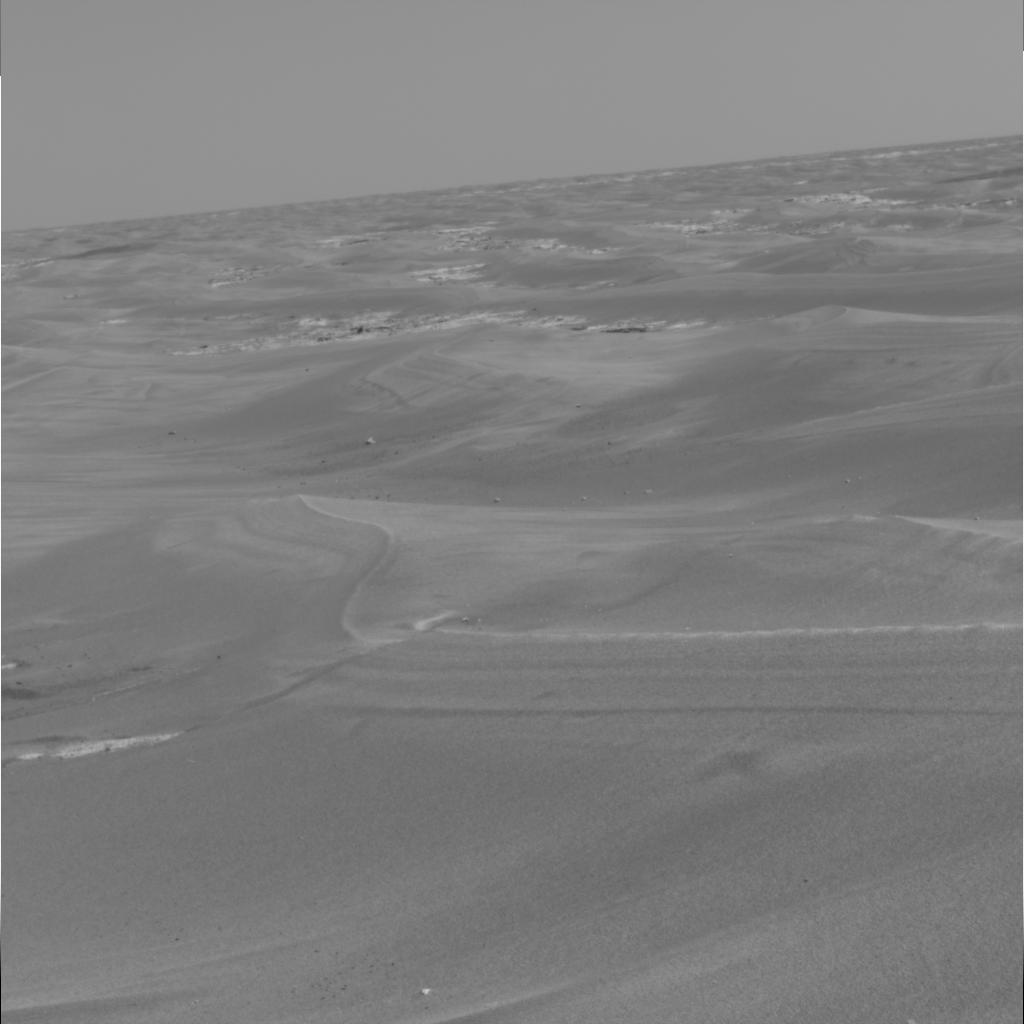
Surface features visible: Rock Outcrops, Rocks (Misc), Dunes/Ripples, Soil, Distant Vista, Sky